Nicola Bealing

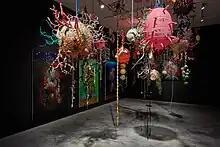
Nicola Bealing's "Chapter 1: Dead-man’s Fingers" at Matt's Gallery, 2023. Photograph: Jonathan Bassett

Bealing has participated in a large number of group shows. At the 1992 South-West Open Exhibition, held at the Plymouth Arts Centre and at Plymouth City Museum & Art Gallery, Bealing won first prize. In 1995 she was awarded First Prize at the Millfield School Open Exhibition. Bealing's work was among the artworks exhibited for the John Moores Painting Prize at the Walker Art Gallery, Liverpool in 2021 and as part of the Royal Academy Summer Exhibition in 2022.